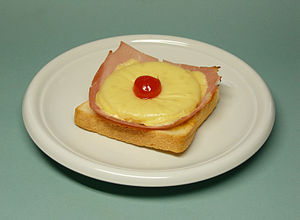
Hawaii Toast
Hawaii Toast en åben sandwich bestående af et stykke toast pålagt en skive skinke, et stykke ananas, en skive ost og et cocktailkirsebær. Retten blev populær i Vesttyskland i 1950'erne pga. tv-kokken Clemens Wilmenrod.